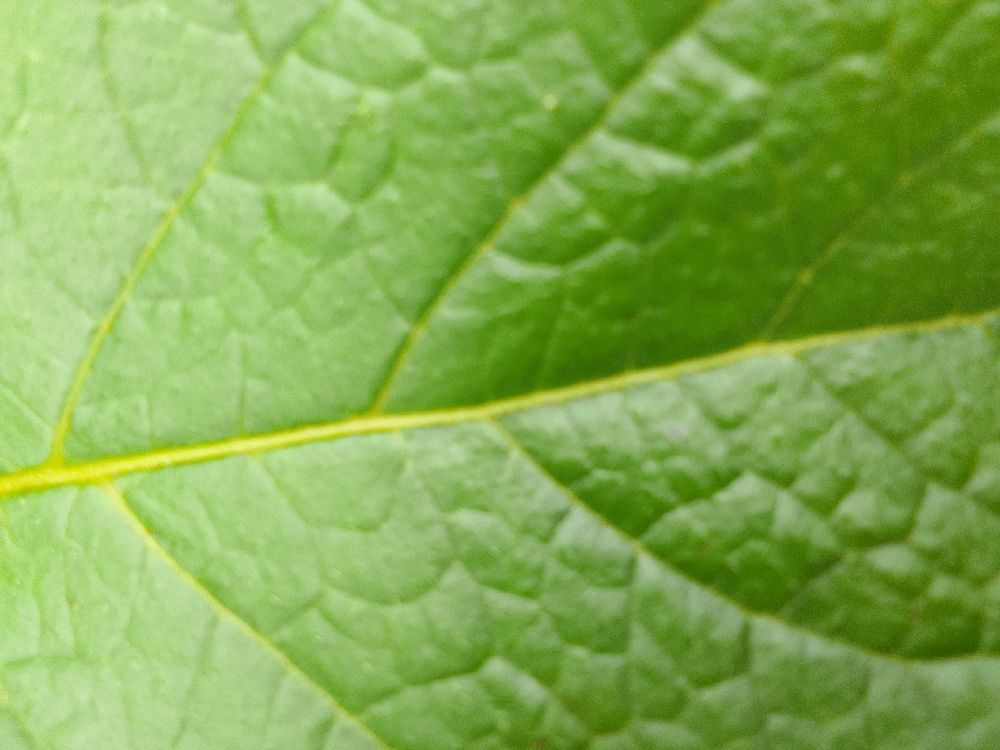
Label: Healthy